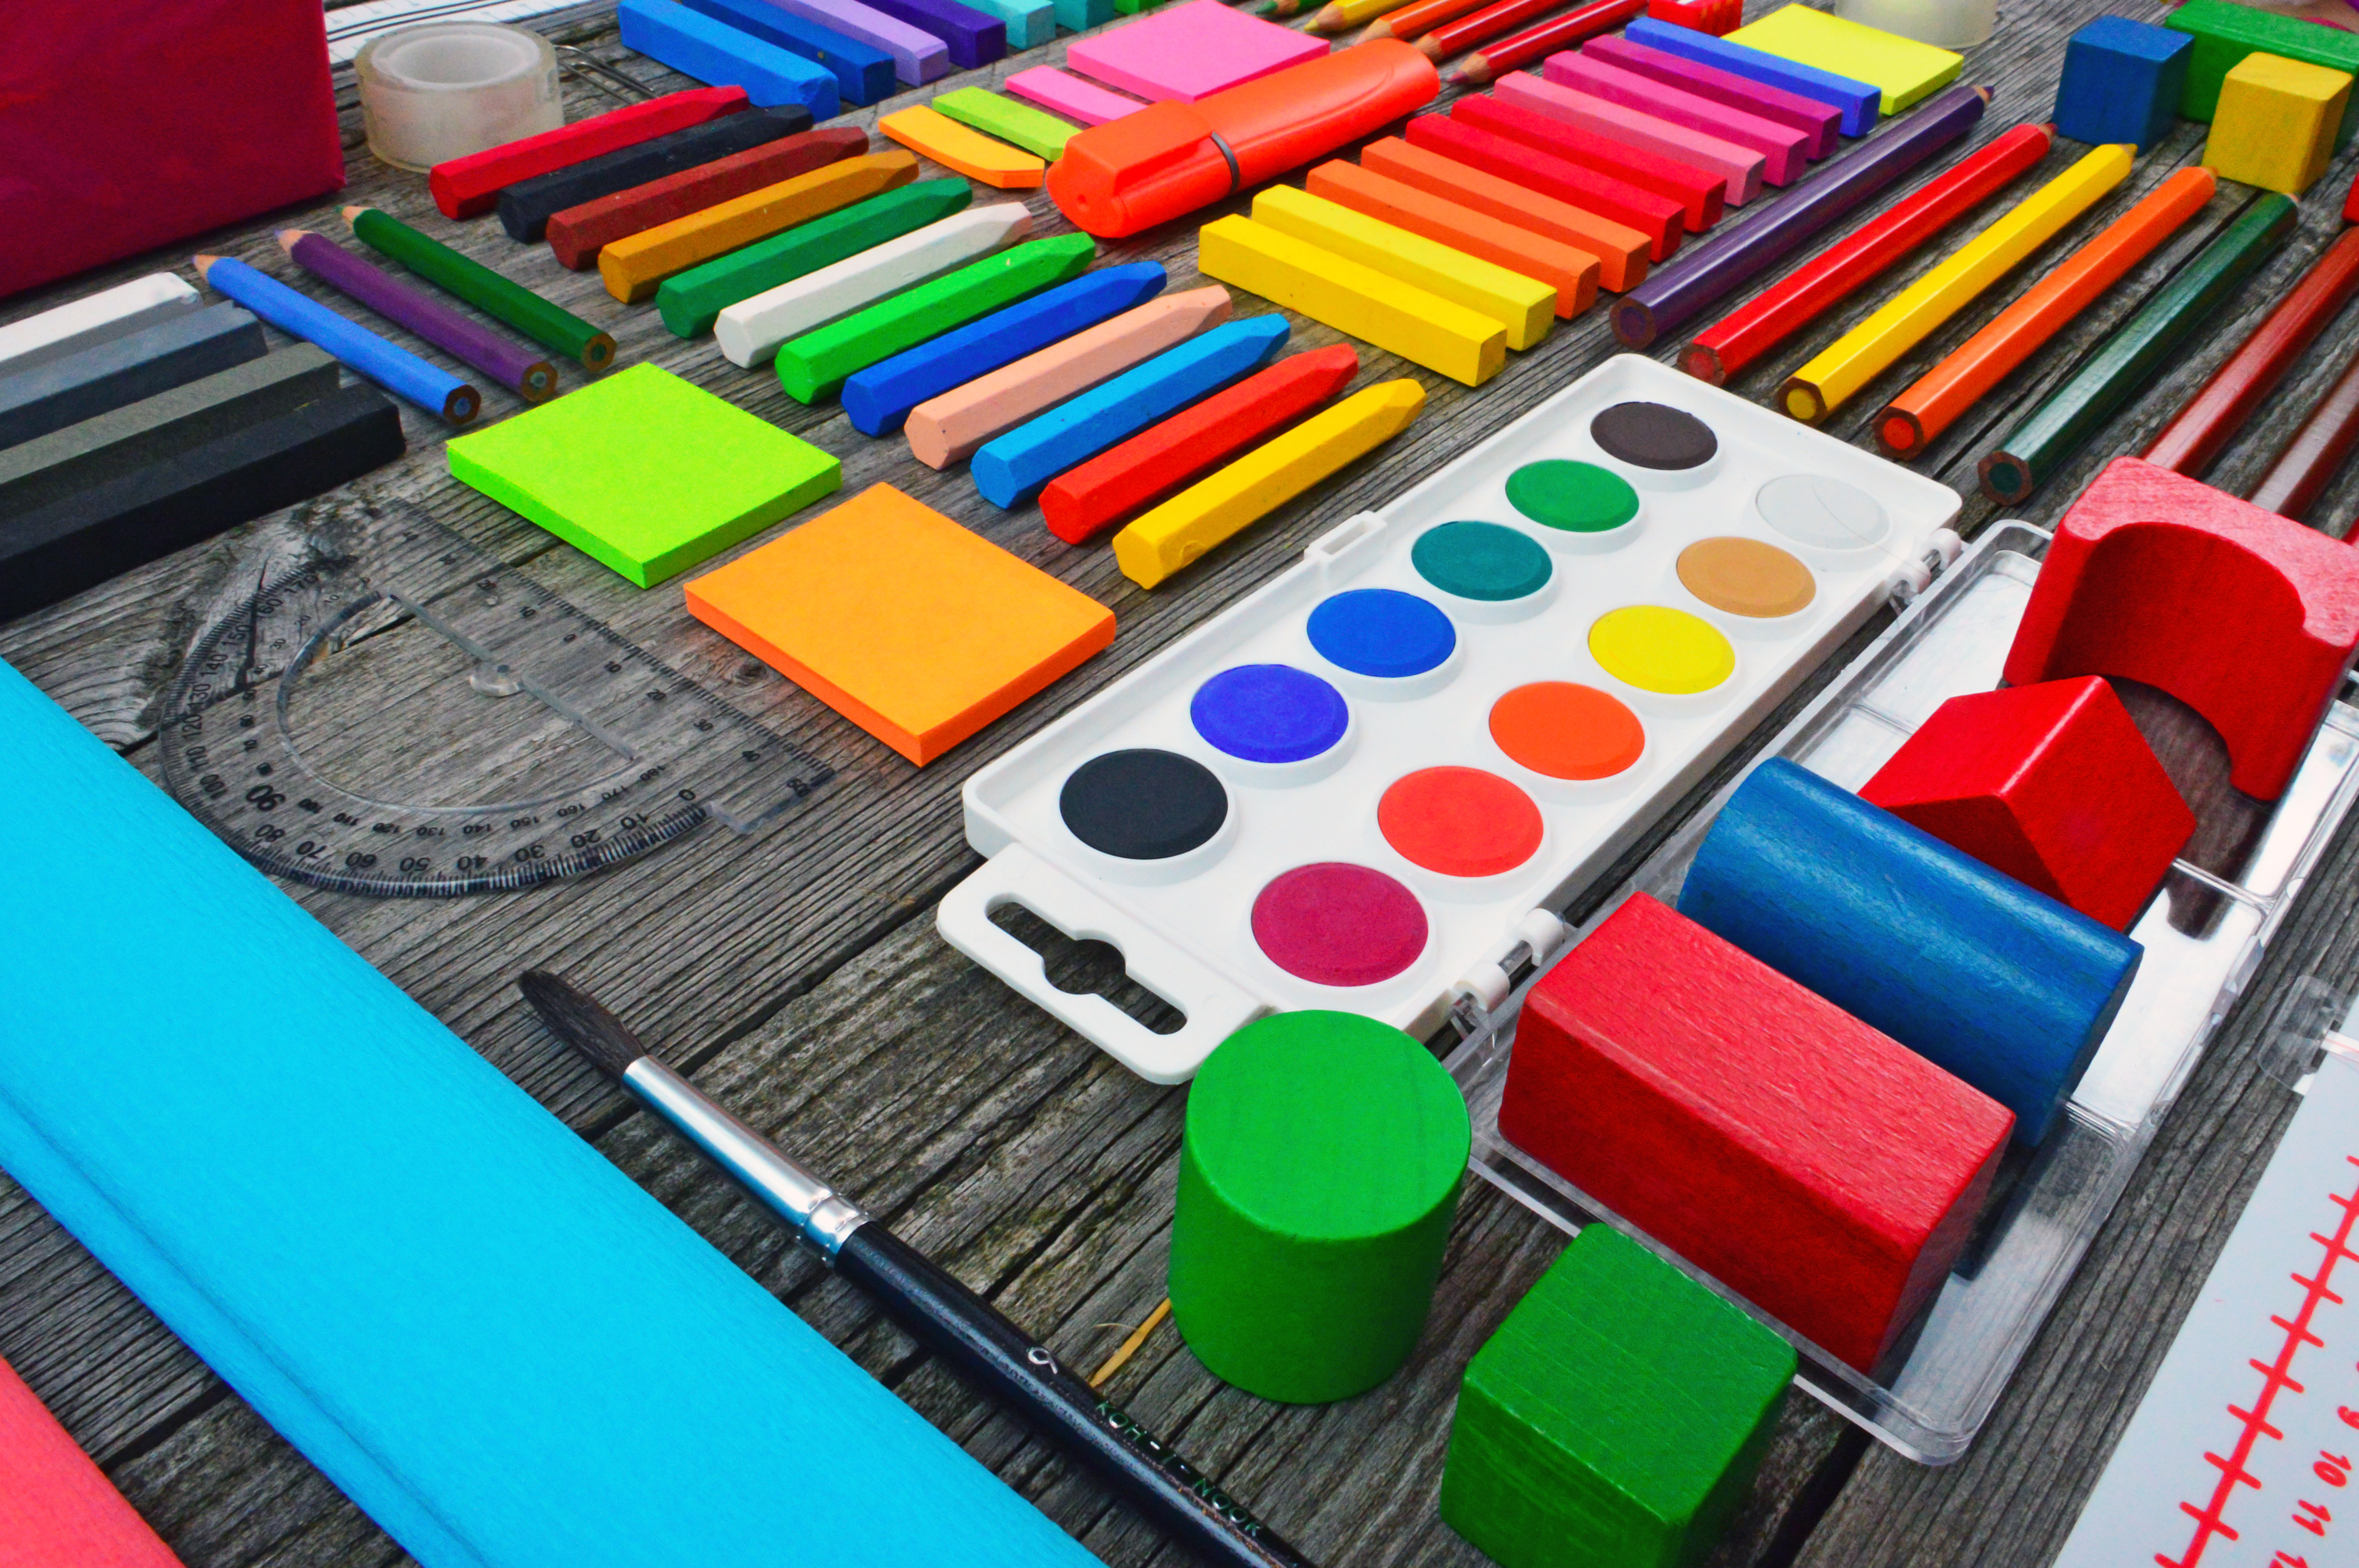
school, stationery, background, supplies, white, back, view, top, office, colorful, notebook, accessories, pencil, tools, education, paper, scissors, paint, isolated, pen, note, sharpener, calculator, flat, color school stationery, wood, wooden, eraser, equipment, desk, college, elementary, concept, group, object, product, plastic, material, play, toy, indoor games and sports